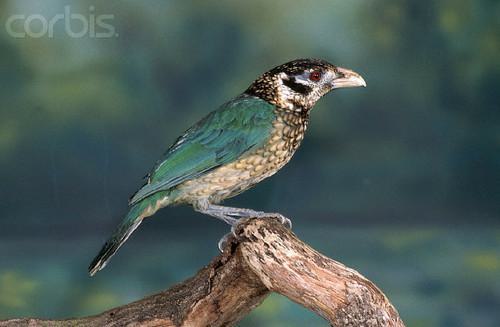
A photo of a spotted catbird